St. Francois Mountains

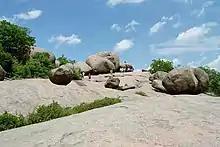
Boulders in Elephant Rocks State Park are residual boulders of weathered Graniteville Granite, a pluton formed 1.4 billion years ago in the Proterozoic by the cooling of magma.

The St. Francois Mountains are the center of the Lead Belt, a mining region yielding lead, iron, baryte, zinc, silver, manganese, cobalt, and nickel ores. Historic Mine La Motte near Fredericktown was the site of lead mining activity by the French as early as 1720. The area today accounts for over 90% of primary lead production in the United States.